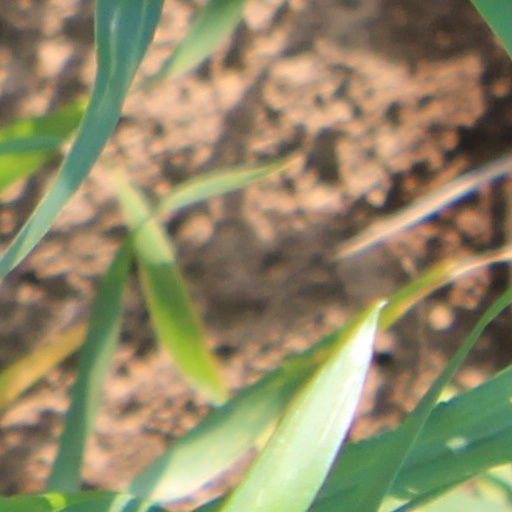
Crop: wheat